Silk Letter Movement

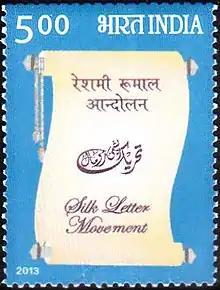
Stamp from 2013 commemorating the Movement.

The Silk Letter Movement ('Tehreek-e-Reshmi Rumal') refers to a movement organised by Deobandi leaders between 1913 and 1920, aimed at gaining Indian independence from British rule by forming an alliance with the Ottoman Empire, the Emirate of Afghanistan and the German Empire. This plot was uncovered by the Punjab CID with the capture of letters from Ubaidullah Sindhi, one of the Deobandi leaders then in Afghanistan, to Mahmud Hasan Deobandi, another leader then in Hejaz. The letters were written on silk cloth, hence the name.